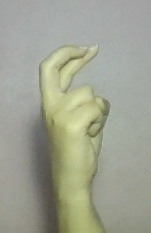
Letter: zay